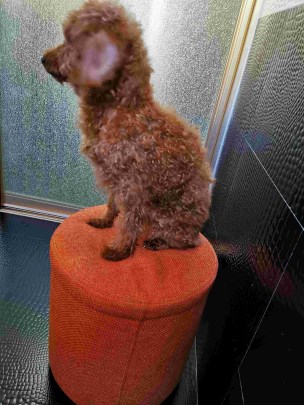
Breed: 7449-n000128-teddy